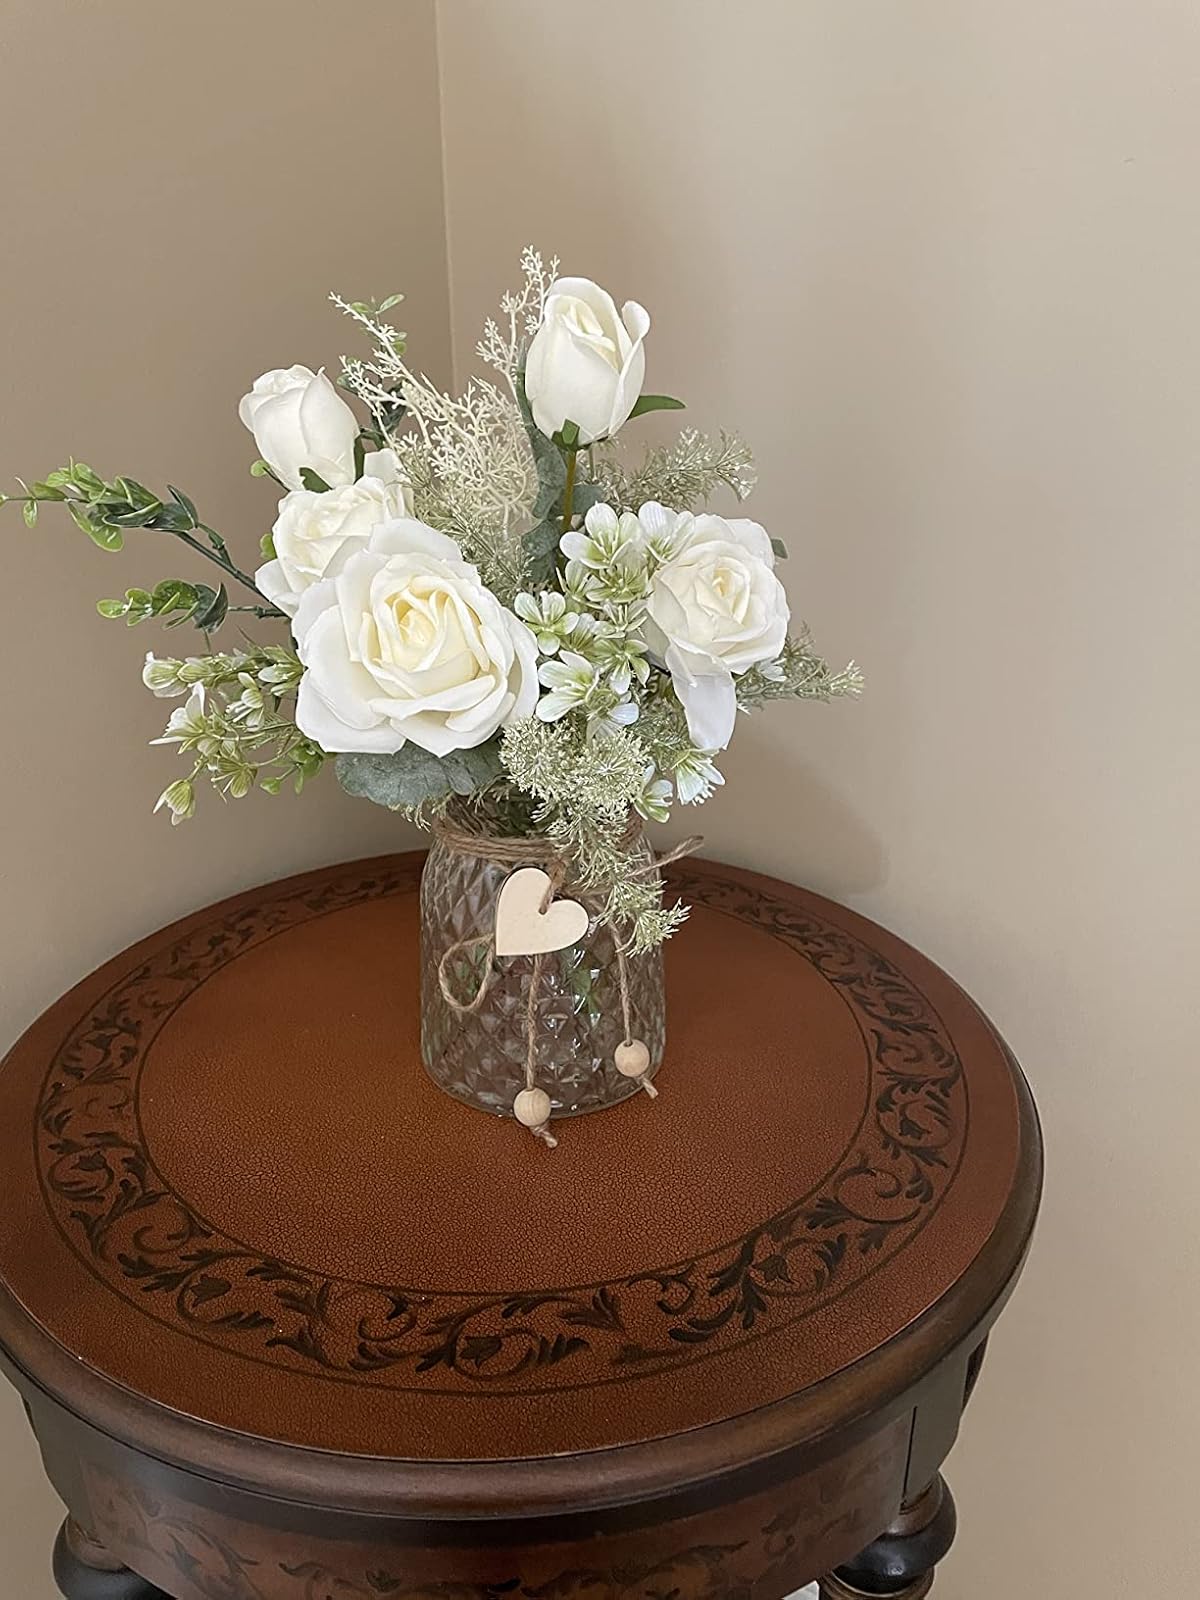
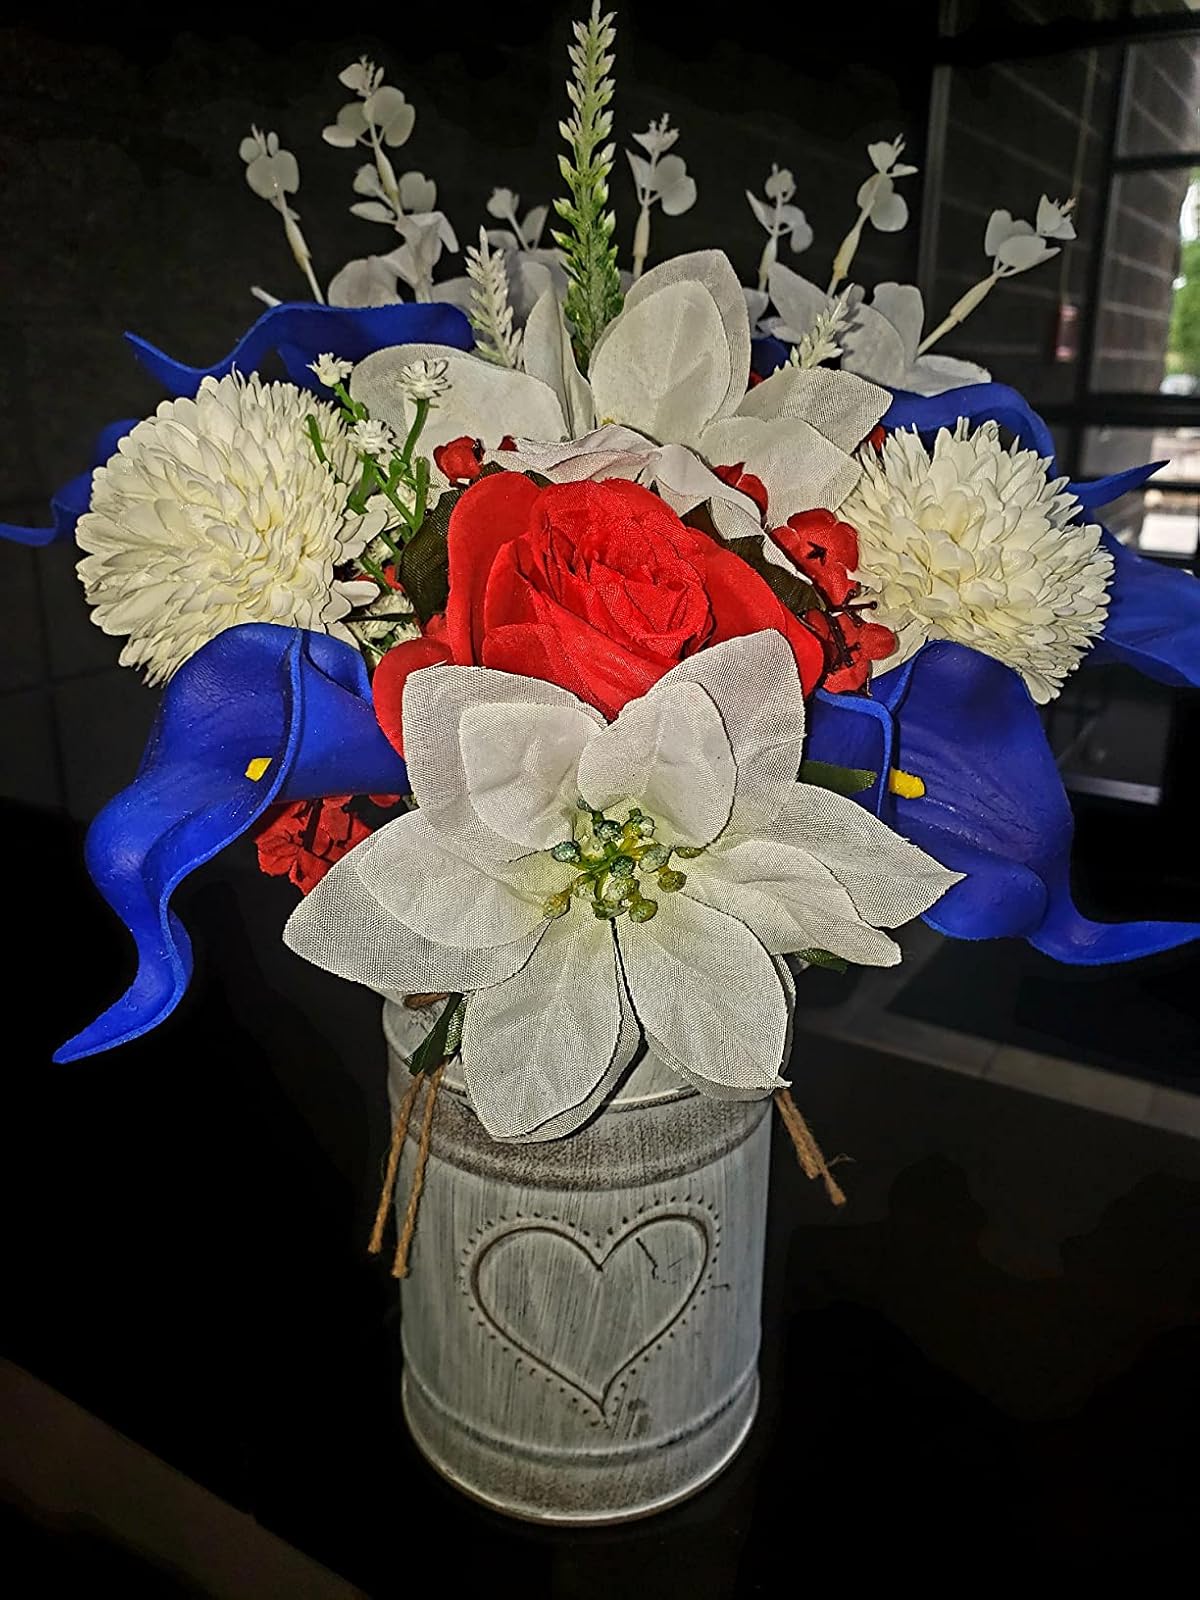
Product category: vase
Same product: no